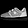
Label: Sneaker